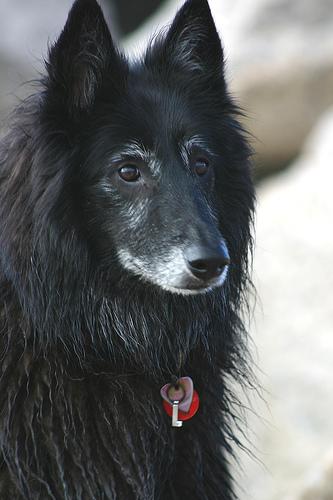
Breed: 227-n000070-groenendael